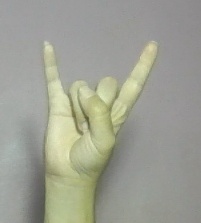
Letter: la